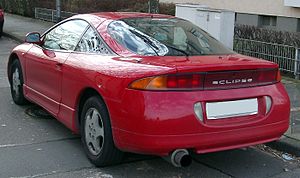
Mitsubishi Eclipse / Eclipse (D30, 1995−2000)
Mitsubishi Eclipse var en sportscoupé udviklet i joint venture mellem bilfabrikanterne Mitsubishi, Plymouth og Chryslers datterselskab Eagle. Til dette formål blev firmaet Diamond Star Motors grundlagt i 1985.